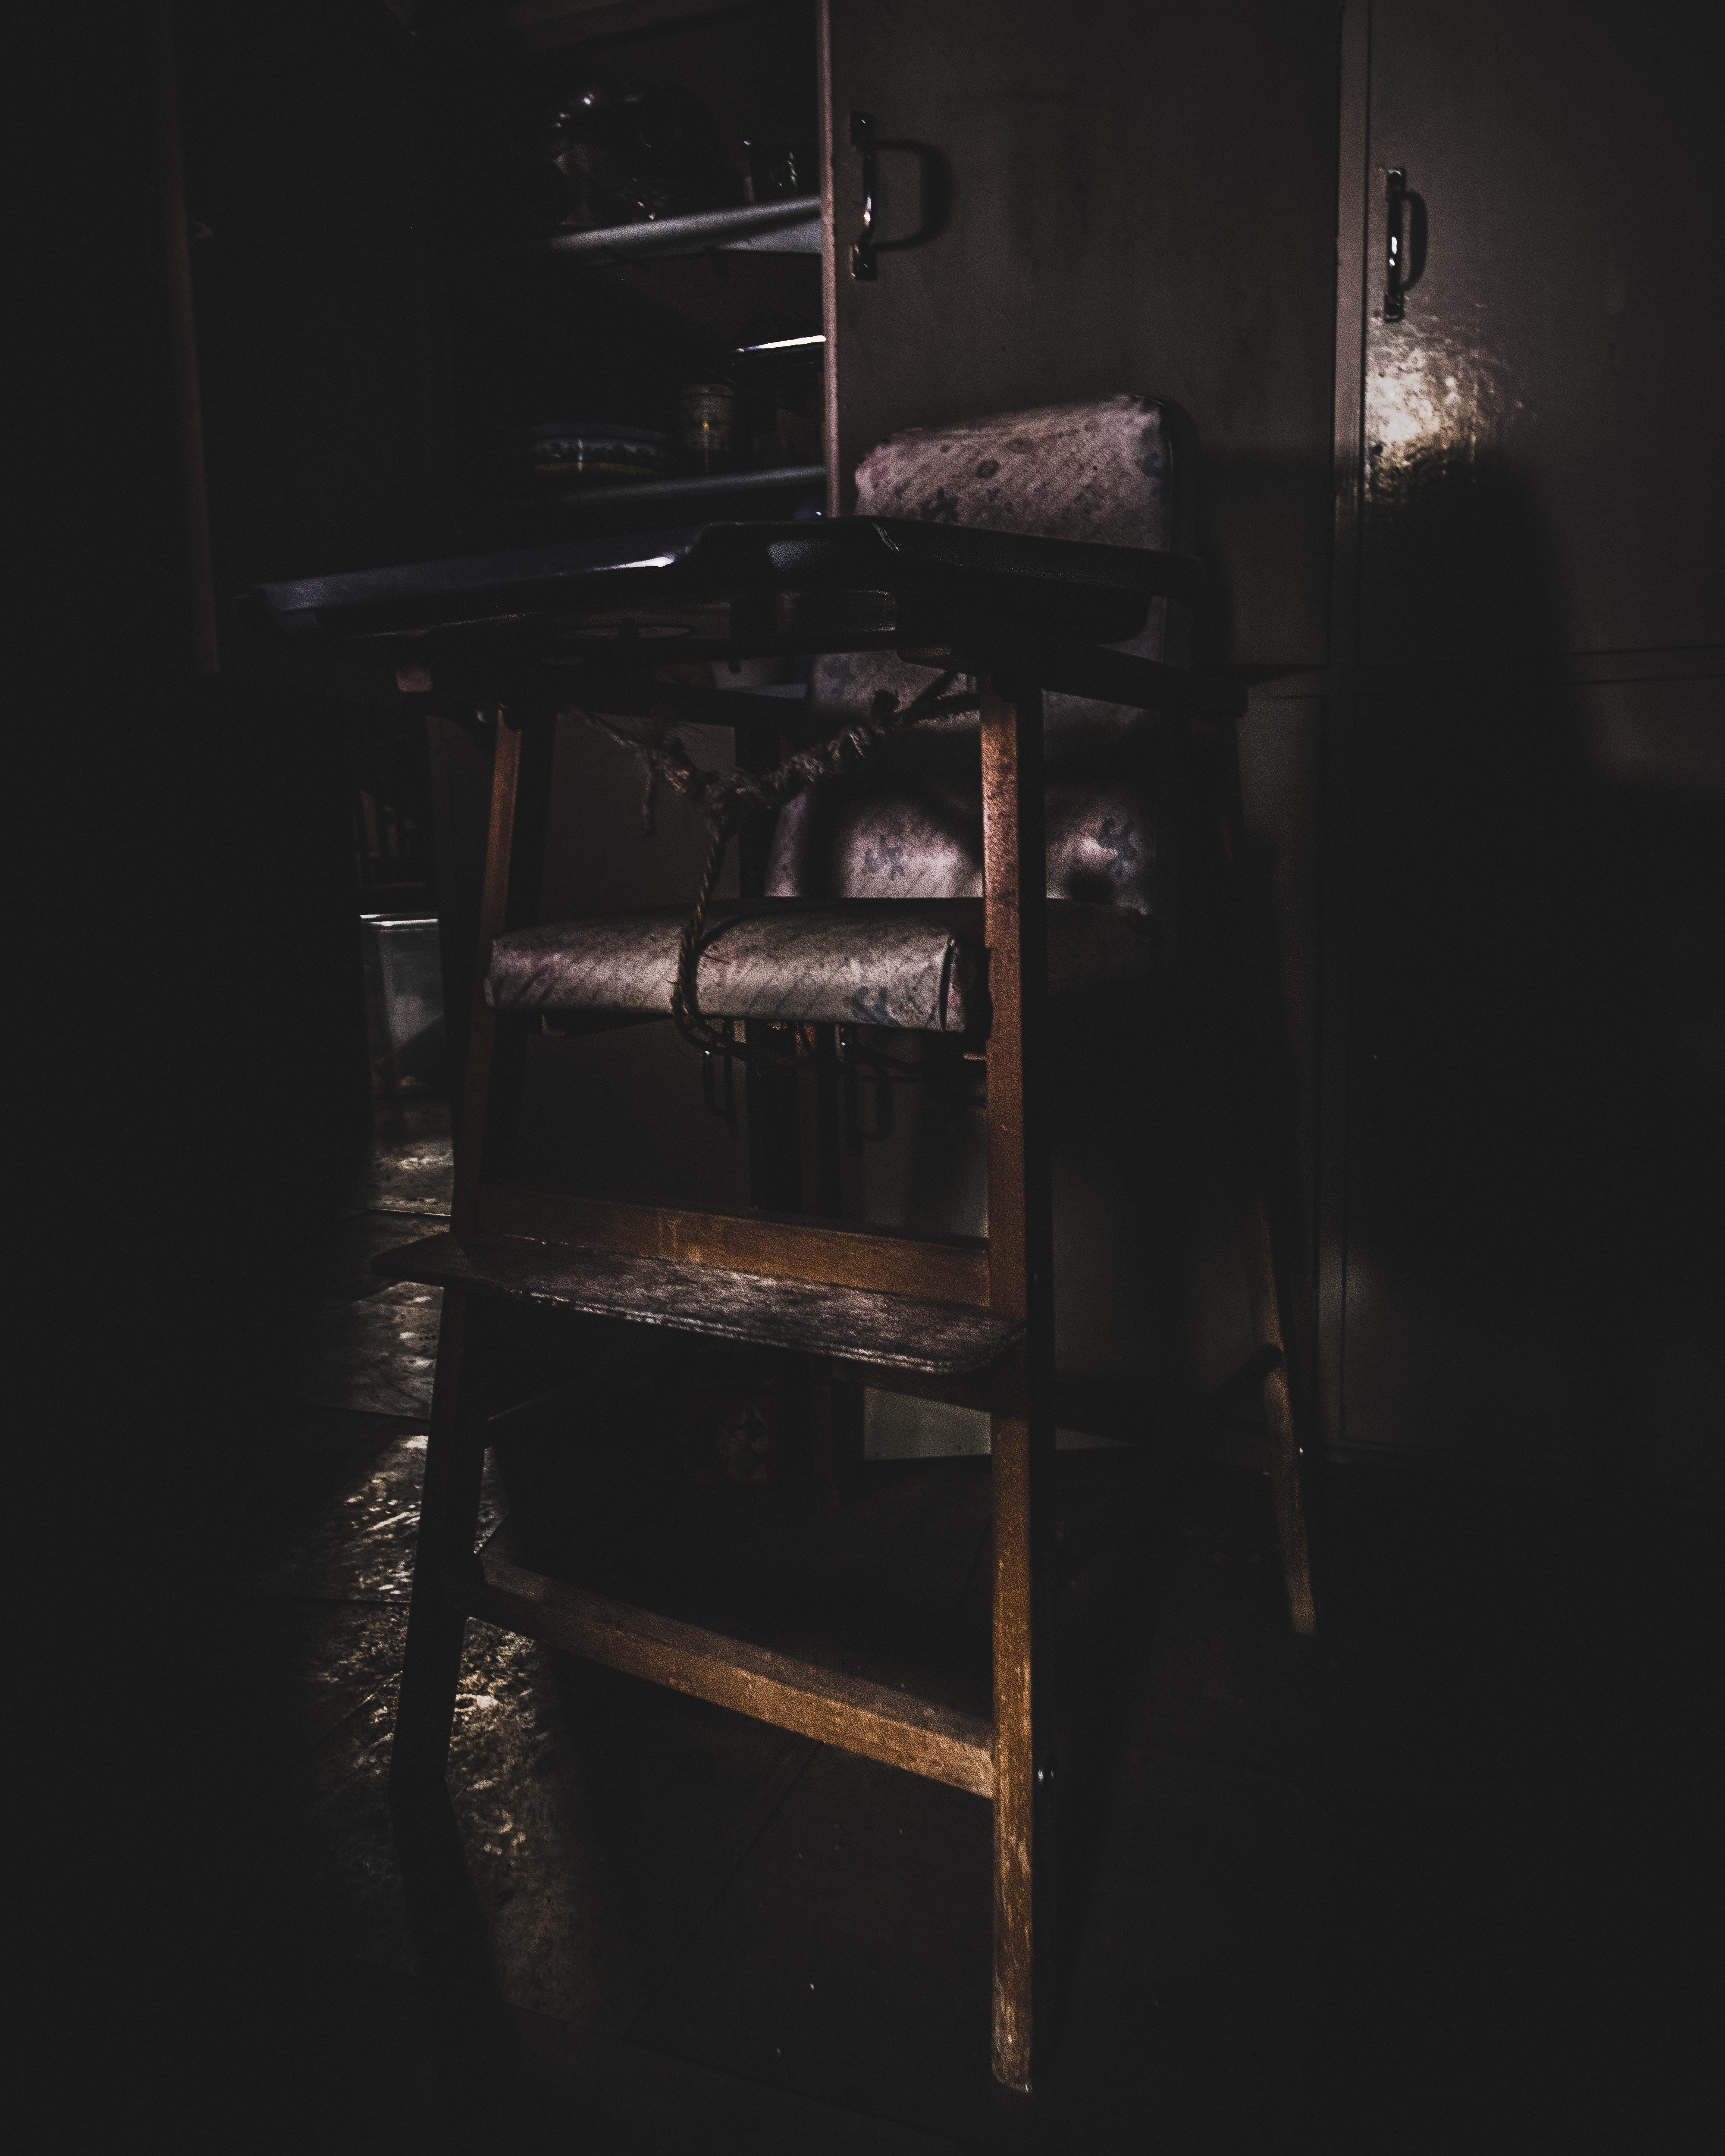
black, darkness, furniture, room, sky, chair, still life photography, night, photography, wood, table, desk